Miss Grand South Sudan

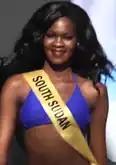

Miss Grand South Sudan is a national beauty pageant title awarded to women selected to represent South Sudan at the Miss Grand International pageant. The title was first awarded in 2014 on the stage of Beauties of South Sudan (B.O.S.S.) which was a national pageant held by former Miss World South Sudan, Atong Demach. However, the first titleholder, Akan William, did not compete internationally due to her university study issues. The partnership between the B.O.S.S. and the Miss Grand International firm was terminated in 2018; since then, to date, no South Sudanese representatives have additionally been sent to compete.